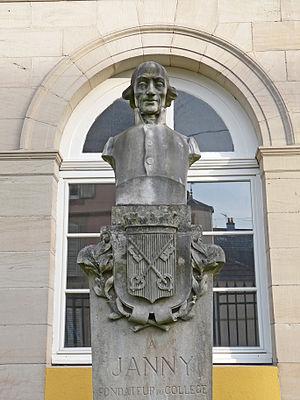
Remiremont
Nicolas Janny, né le 19 mars 1749 à Metz et mort le 6 février 1822 à Remiremont, est un prêtre, pédagogue et grammairien français. Il fut le premier principal du collège de Remiremont.